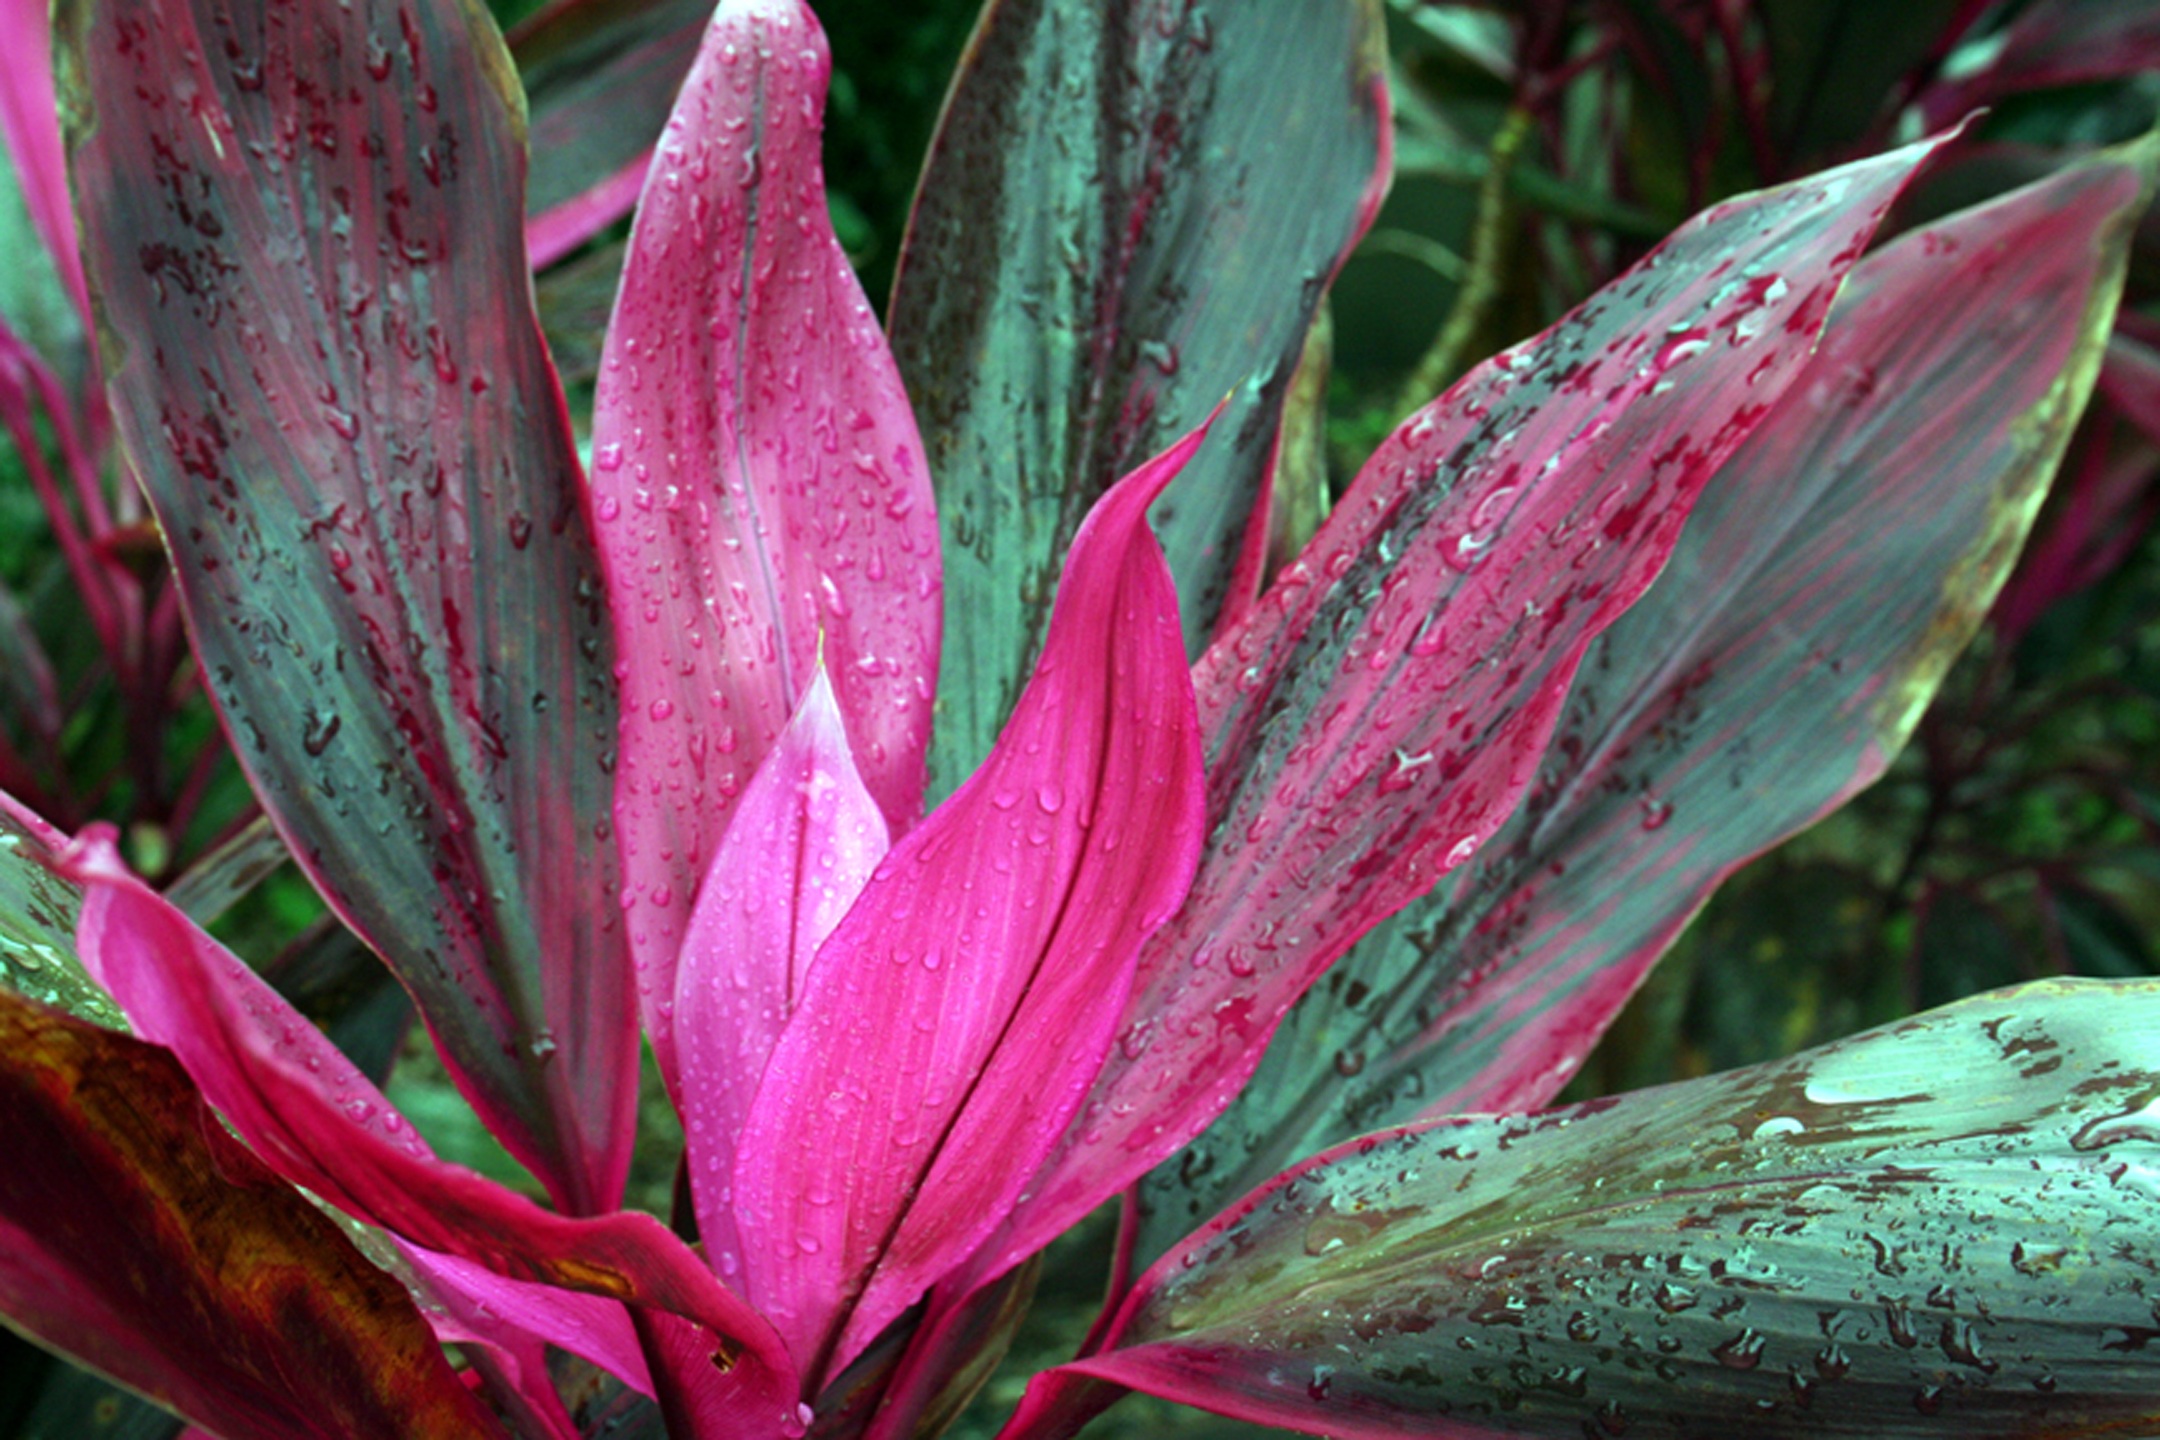
nature, blossom, plant, leaf, flower, petal, wet, green, botany, colorful, pink, flora, wildflower, leaves, bright, lily, macro photography, flowering plant, water droplets, plant stem, land plant, ti plant